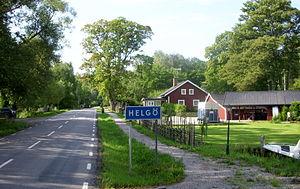
Helgö est une île suédoise.